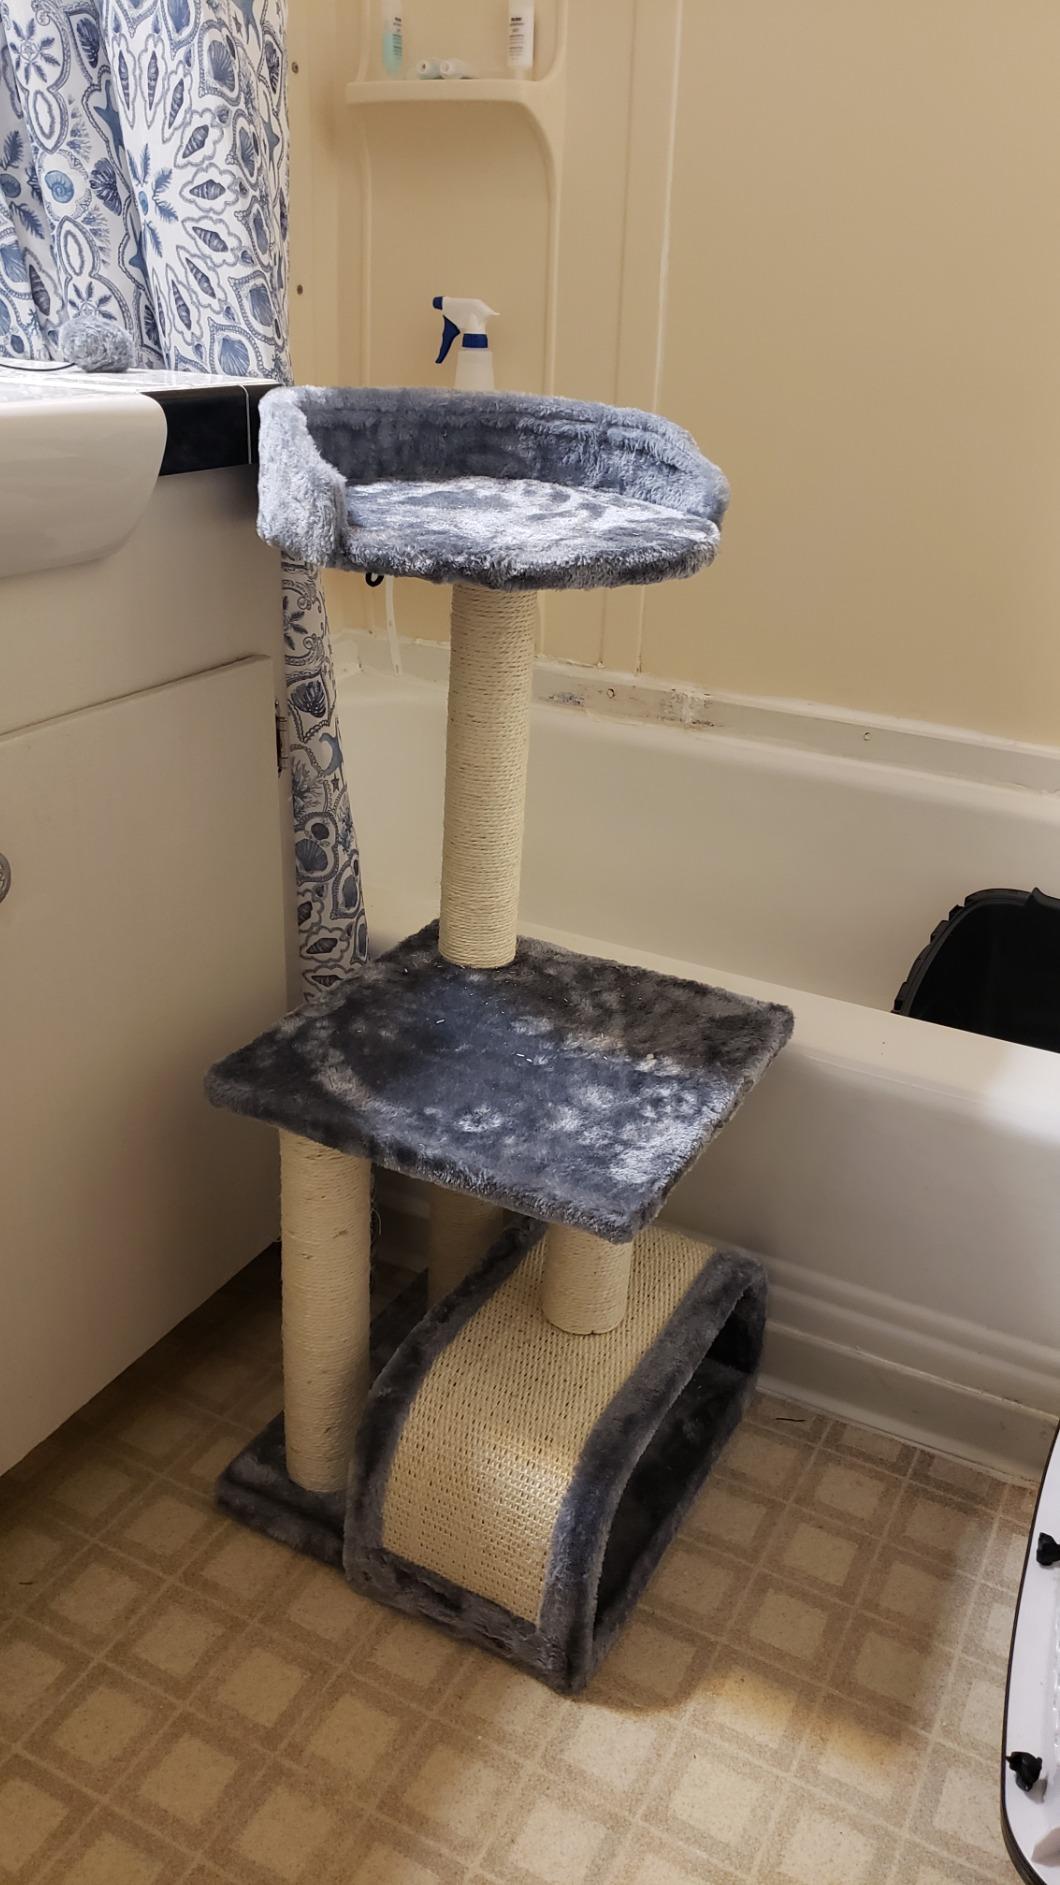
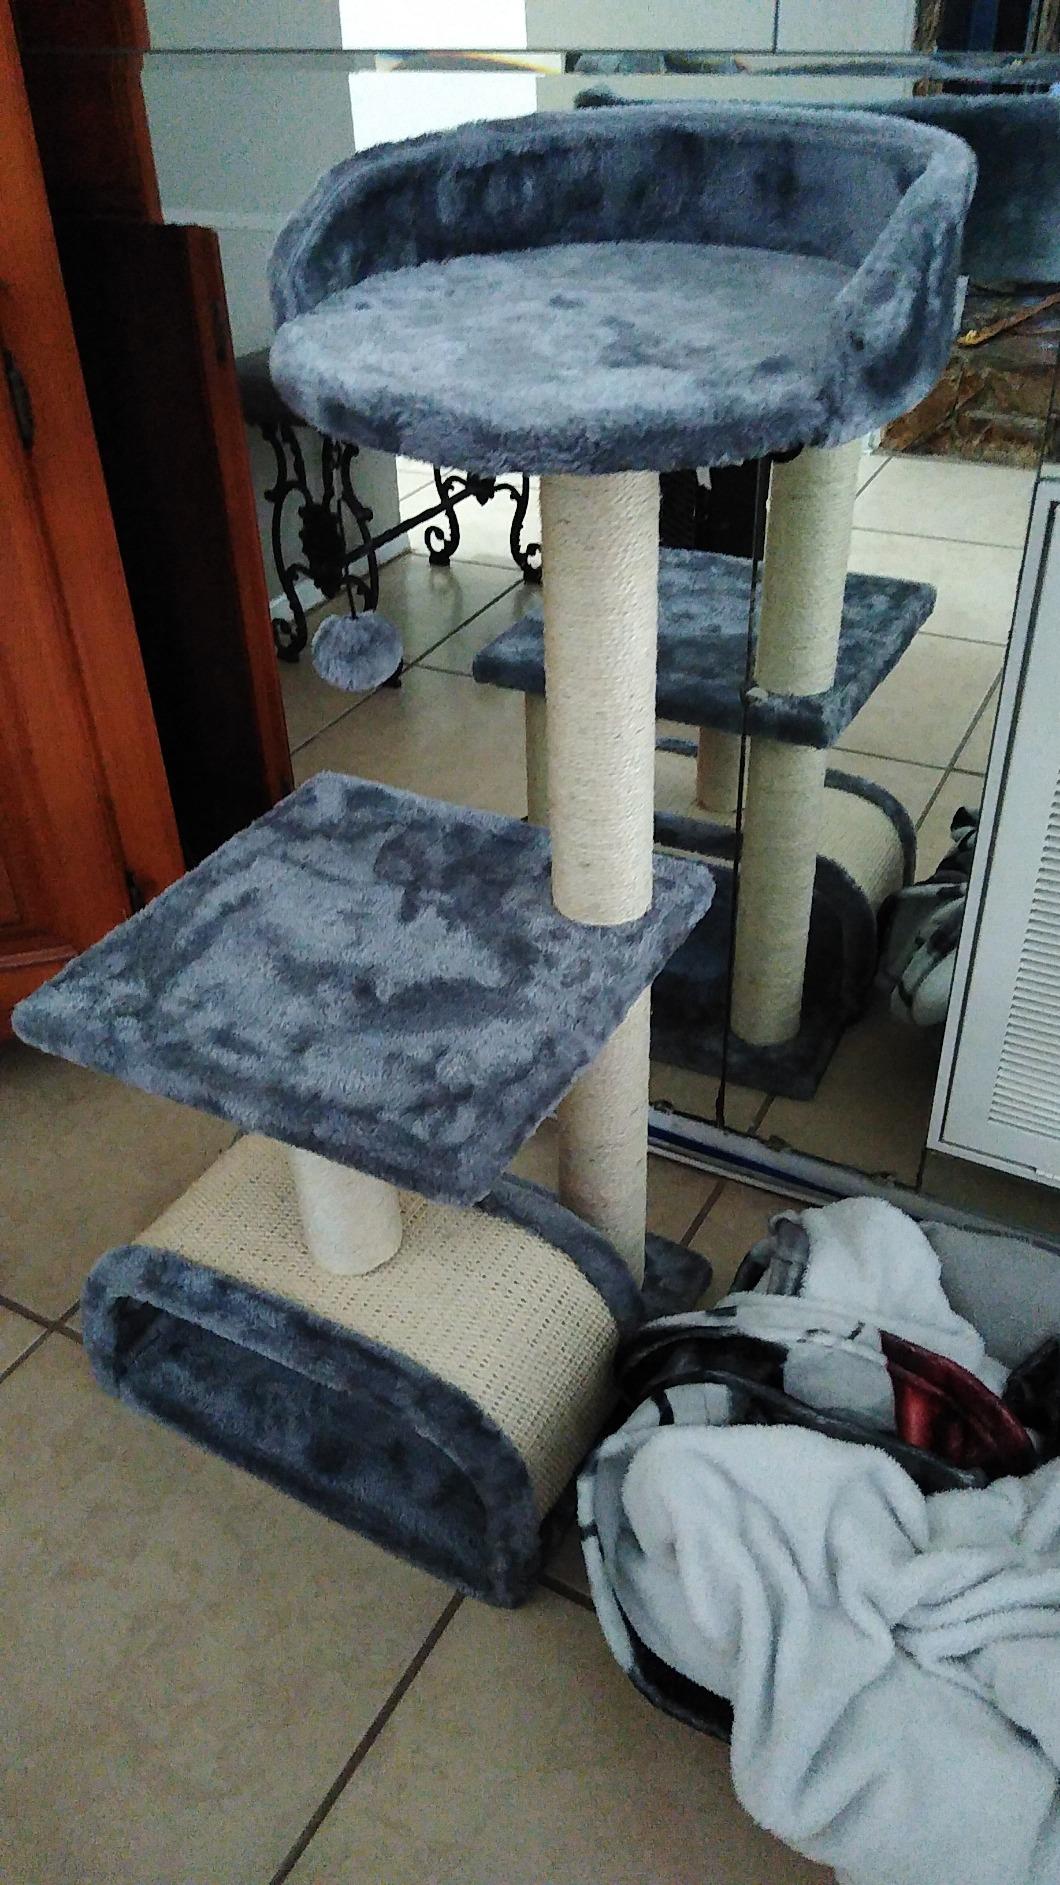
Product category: items_cat tree
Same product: yes